Rachel Bradley

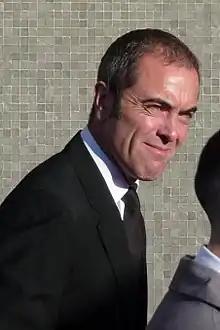
In the pilot, Rachel begins a relationship with Adam, played by James Nesbitt.

At the beginning of the pilot episode, Rachel is dumped by her boyfriend Simon Atkinson (Stephen Mapes), who has recently taken a job in Hong Kong and does not want to "burden" Rachel with deciding whether to emigrate with him. Shortly afterwards, her car collides with that of Adam Williams on a supermarket car park. The two get into a row over whose fault the crash was and he smoothes things over by giving him her phone number, ostensibly in case there is a problem with the insurance. She writes her number in the muck on his rear windscreen but it later washes off in the rain. Some time later, Rachel's friend Karen advises her to call Adam and go on a date with him. Their first date does not go well, but they see each other again. Three months later, they row, and Rachel gets back together with Simon, who has returned from Hong Kong. Adam wins her back by serenading her while wearing nothing but a rose between his buttocks.